Meseta Central

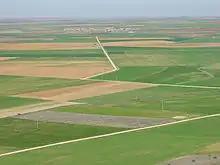
A landscape of the Meseta in May.

The Meseta Central (sometimes referred to in English as Inner Plateau) is one of the basic geographical units of the Iberian Peninsula. It consists of a plateau covering a large part of the latter's interior.